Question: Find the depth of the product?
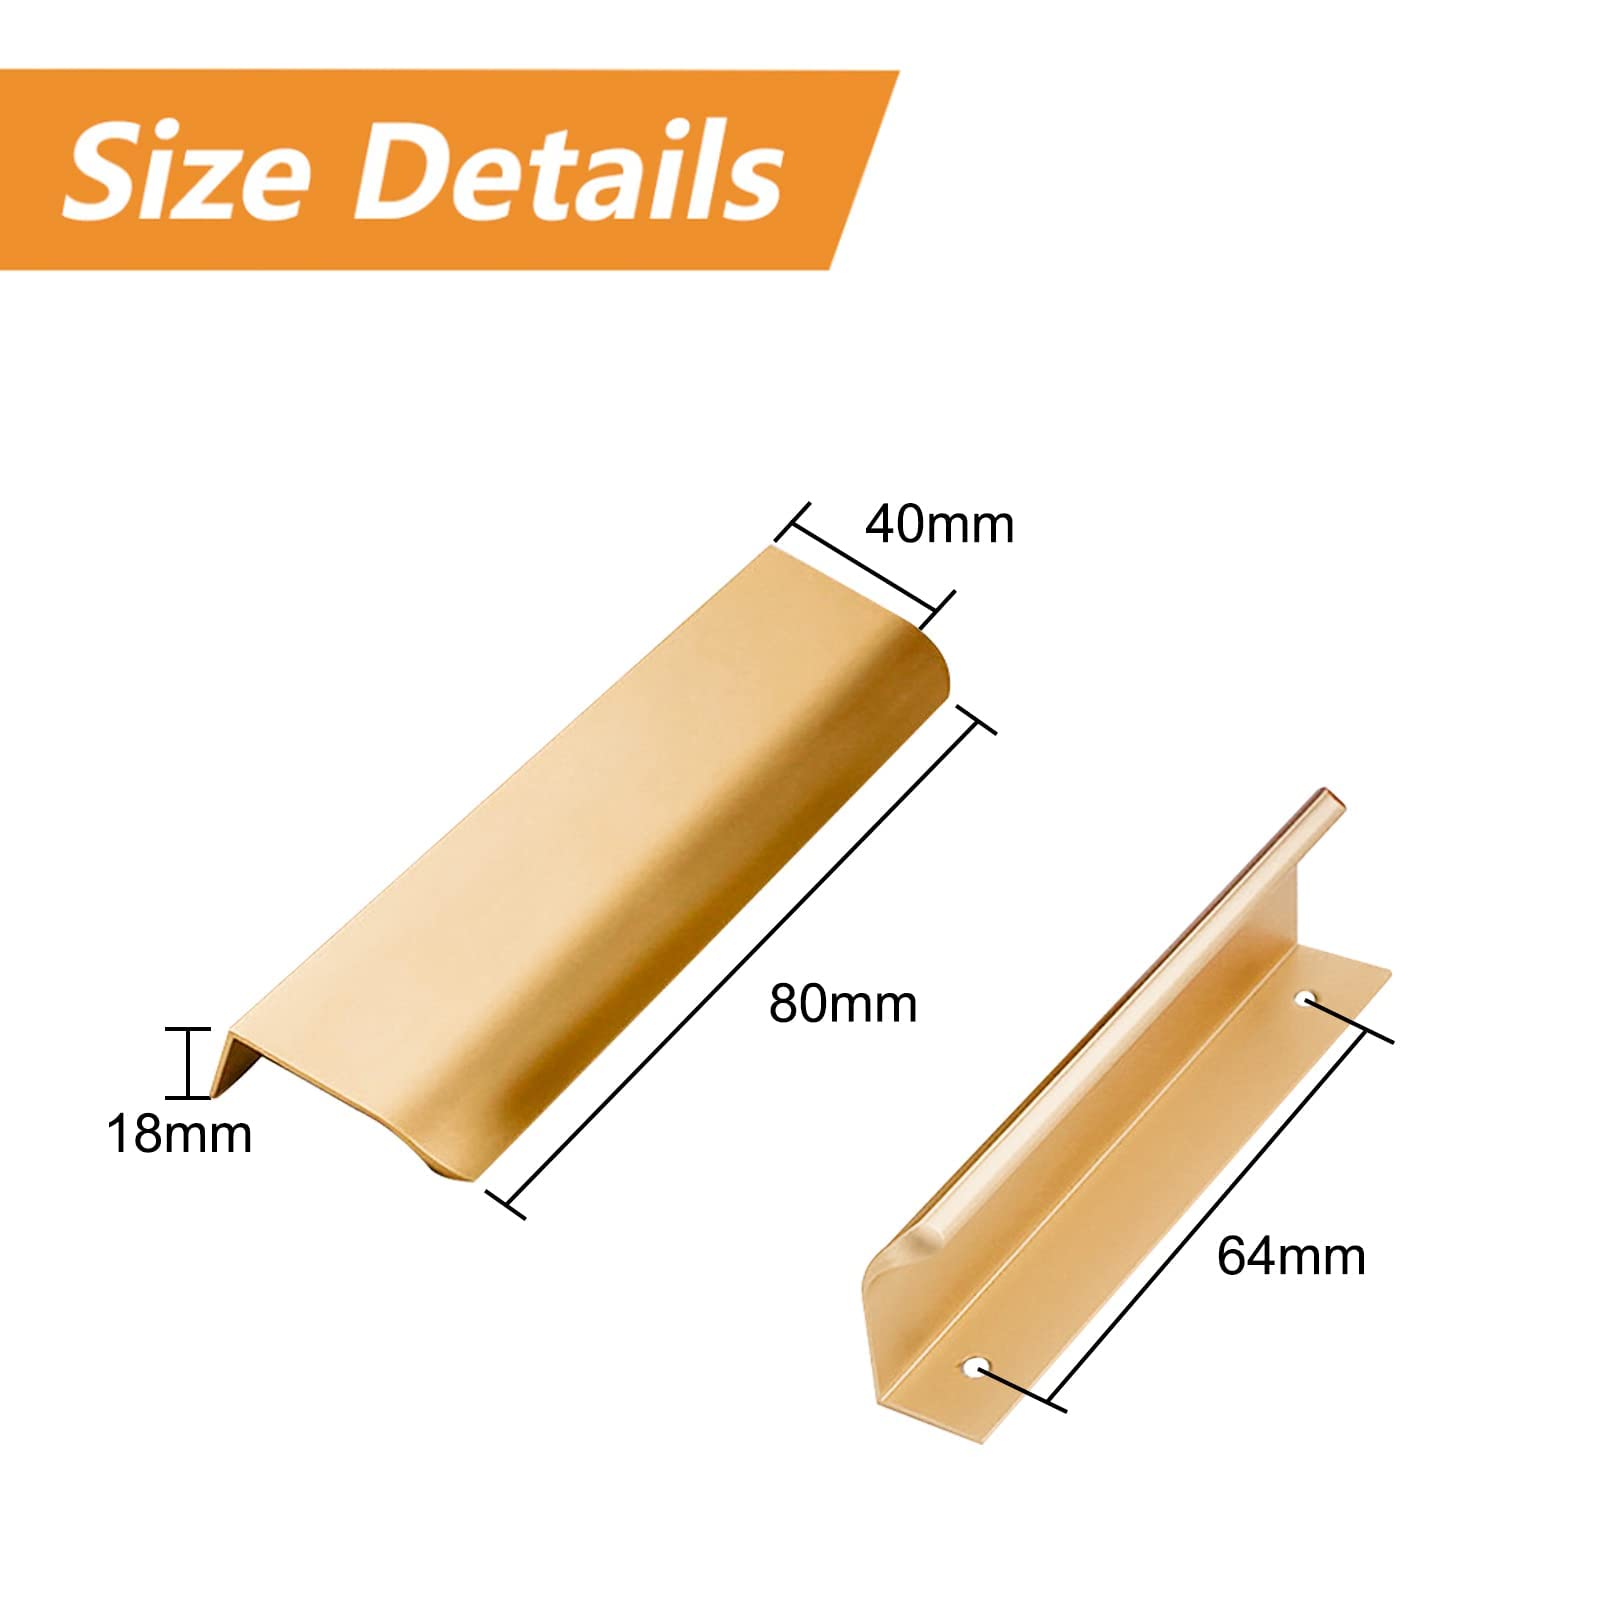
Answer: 64.0 millimetre